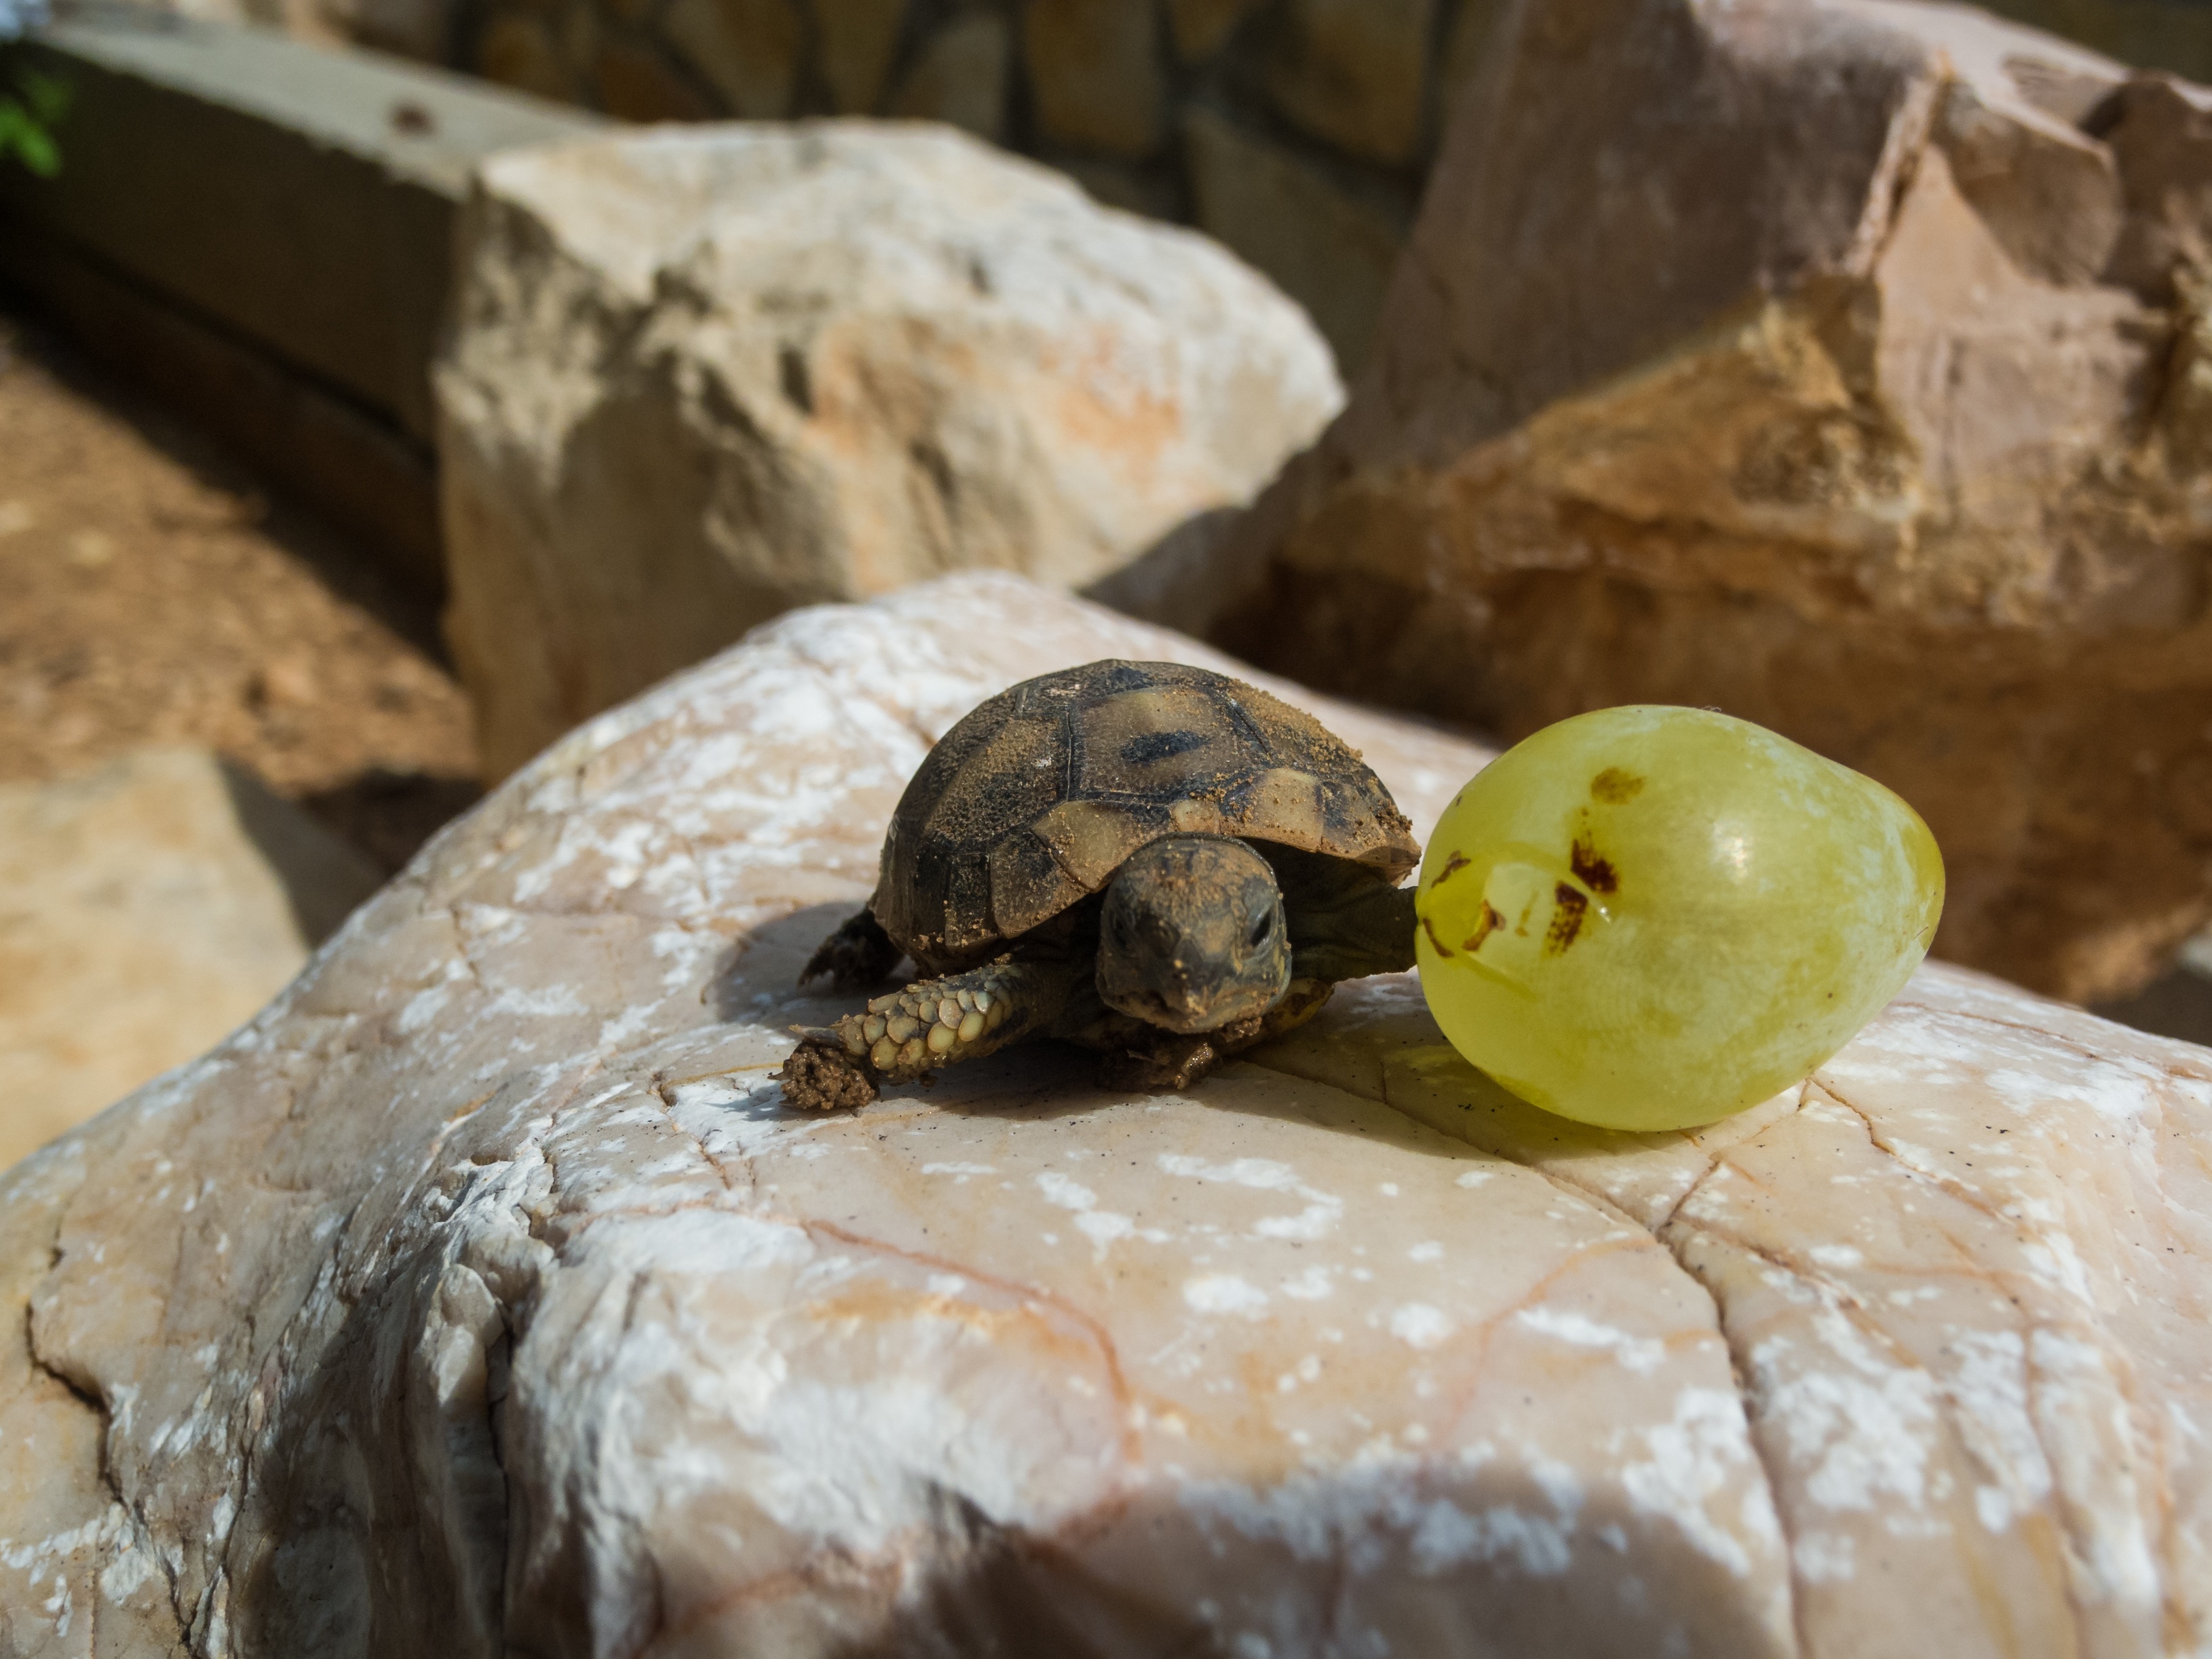
wildlife, turtle, reptile, fauna, tortoise, panzer, armored